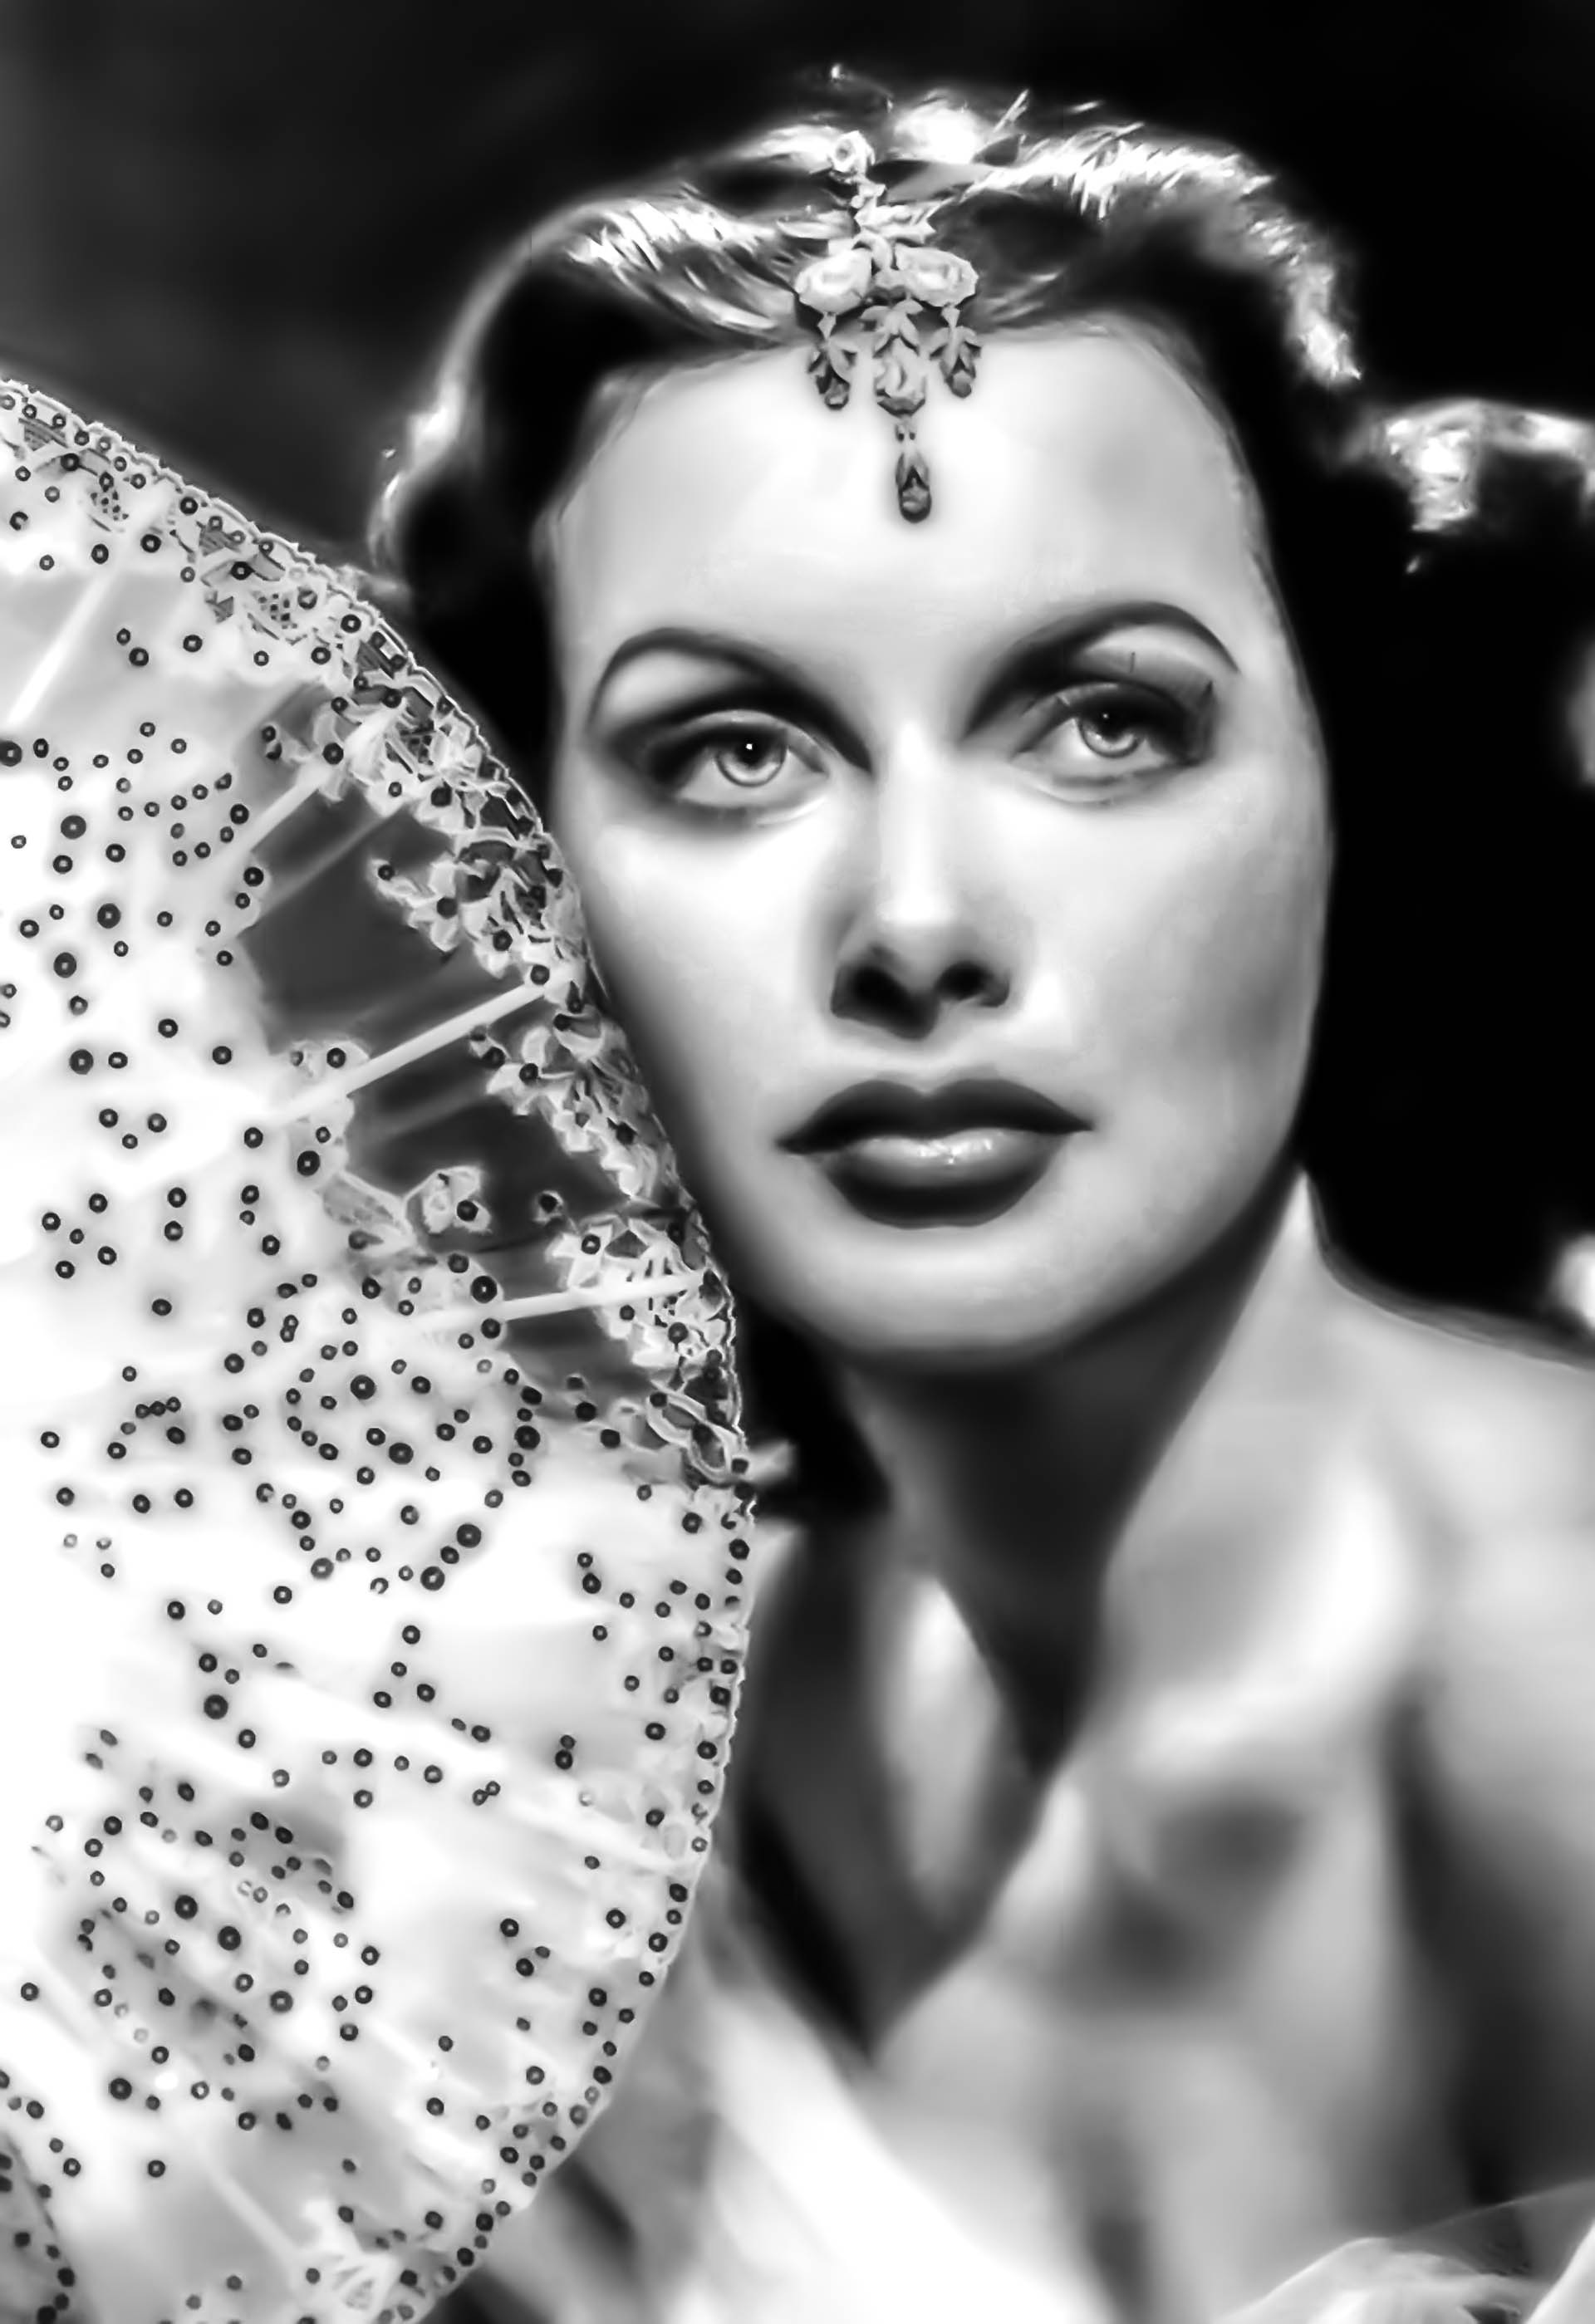
black and white, woman, white, photography, film, portrait, model, fashion, monochrome, bride, hairstyle, face, photograph, beauty, actress, photo shoot, monochrome photography, portrait photography, hedy lamarr hollywood